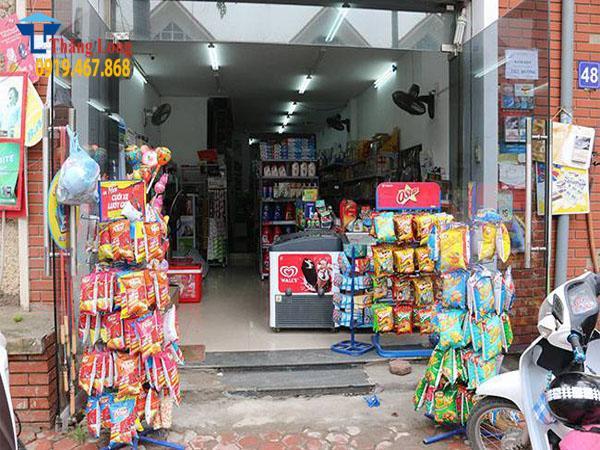
ở bên trong cửa hàng tạp hoá có sự xuất hiện của nhiều kệ hàng